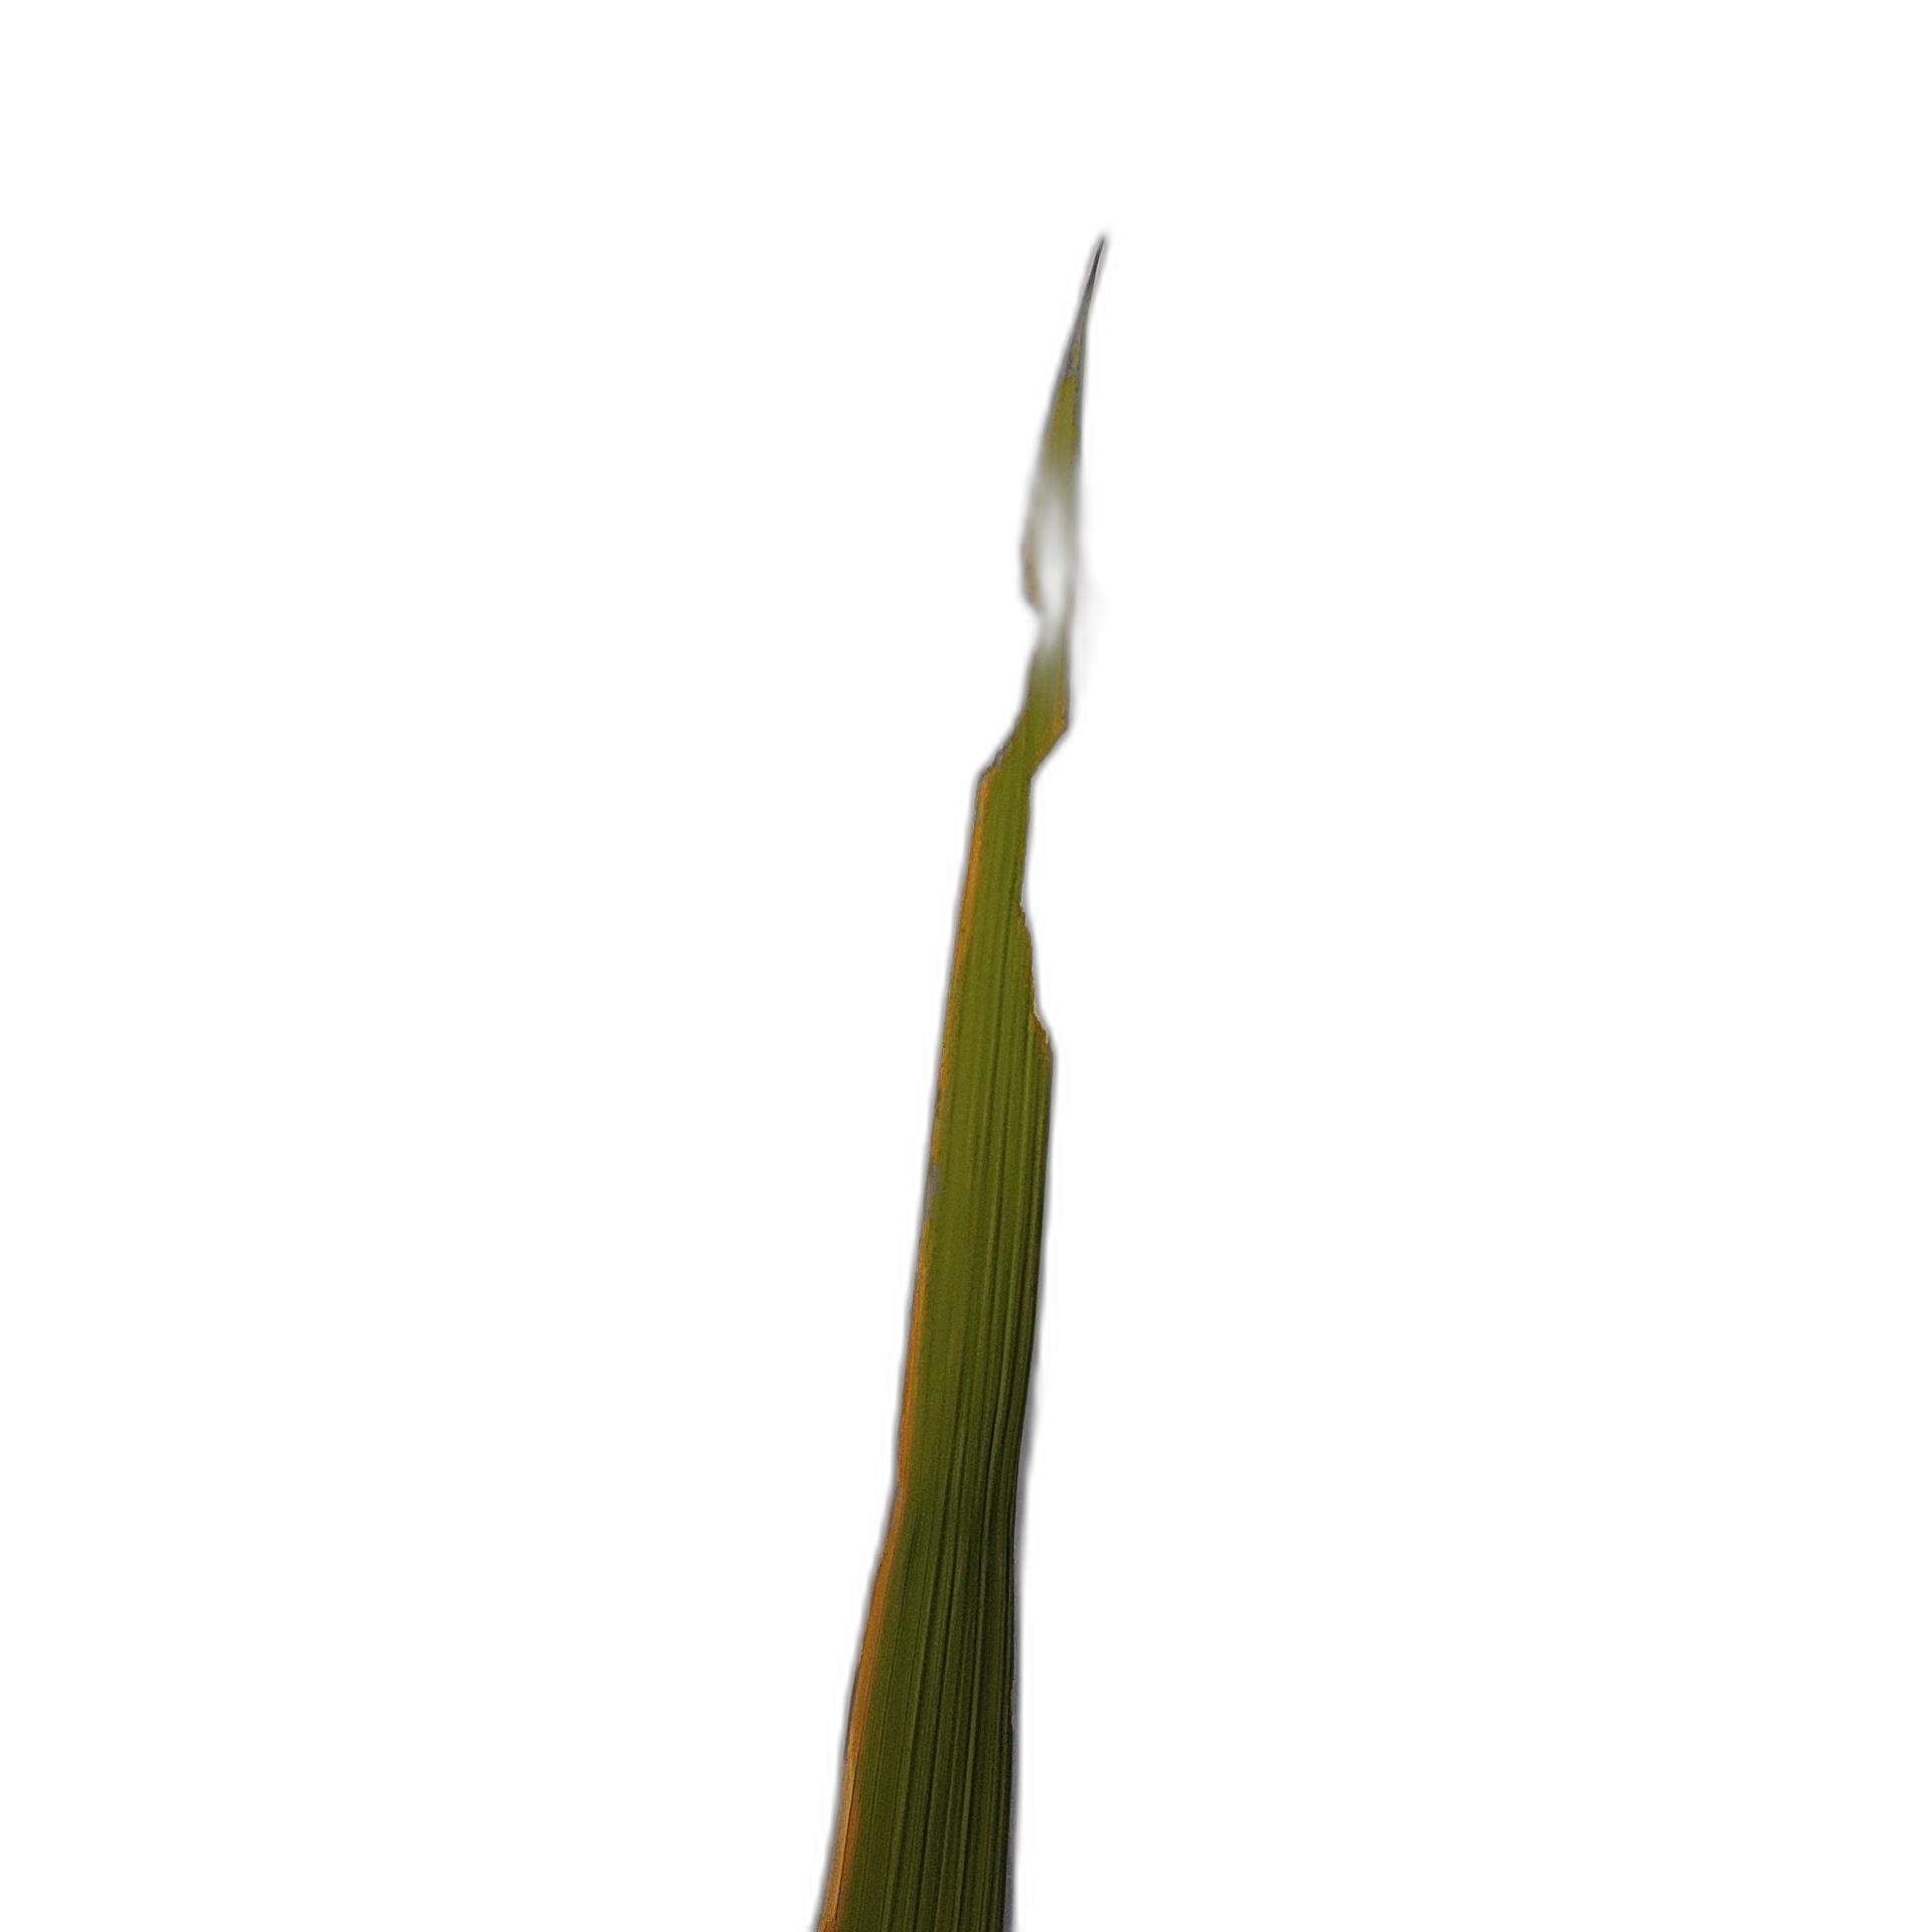
Label: Insect